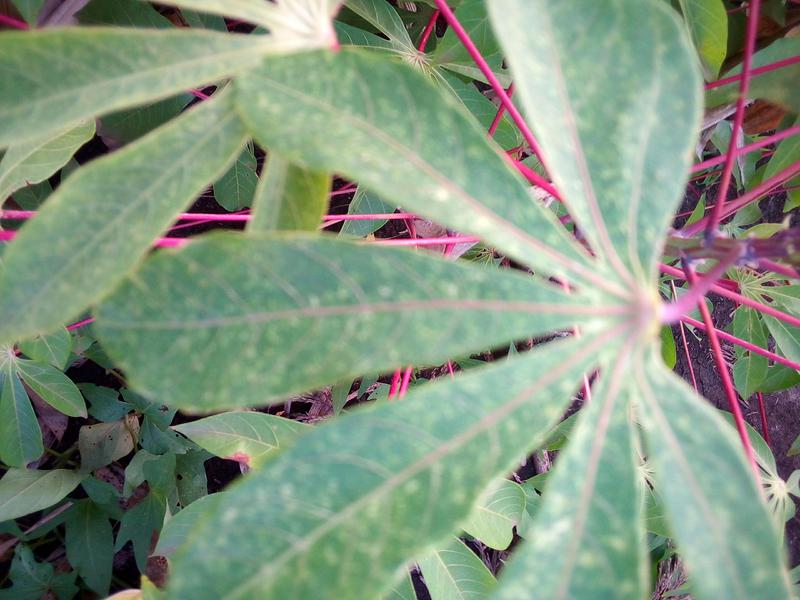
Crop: cassava
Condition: green_mottle